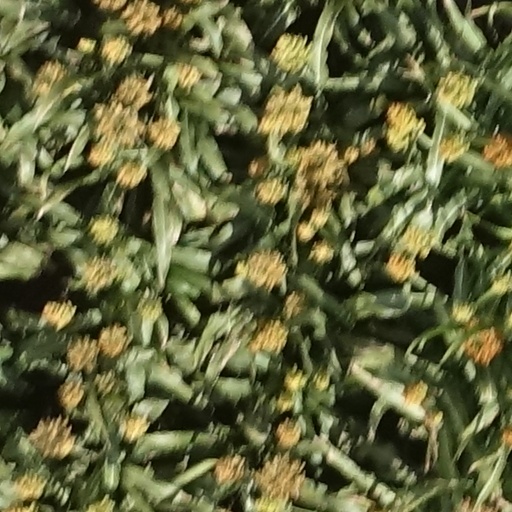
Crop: sorghum